Question: Please indicate a possible affordance area of the jump_skateboard that can be used for standing
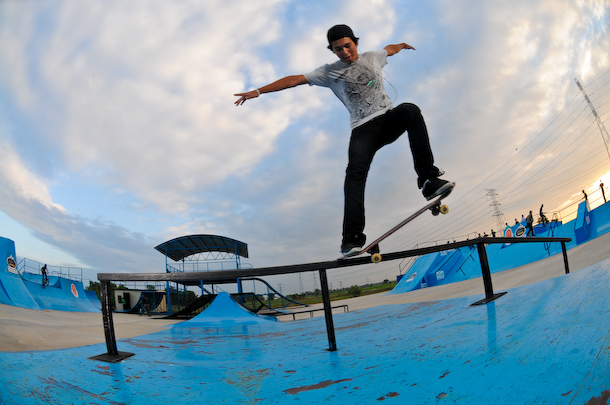
Answer: [332.93, 186.034, 456.339, 265.125]